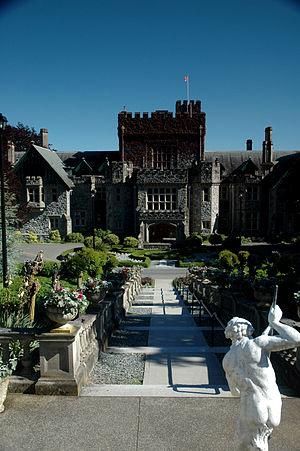
Le Lieu Historique National de Hatley Park est un domaine situé à Colwood, Colombie-Britannique dans le Grand Victoria au Canada. Il contient notamment le château Hatley qui fut construit entre 1908 et 1909 pour l'ancien premier ministre et homme d'affaires de la Colombie-Britannique, James Dunsmuir.